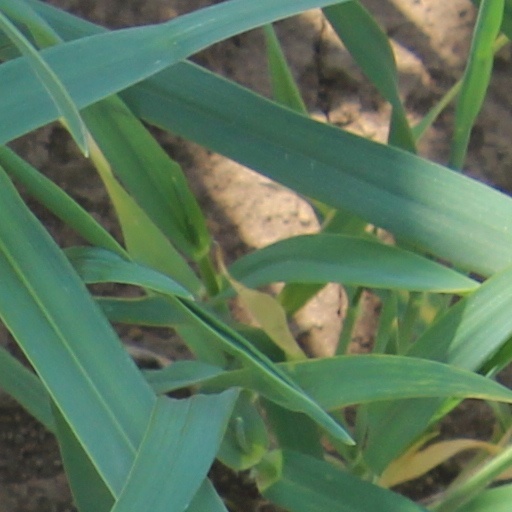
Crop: wheat